Blast (2004 film)

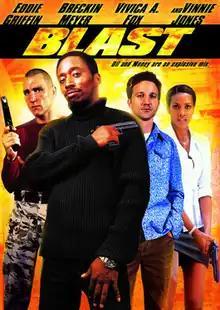
Theatrical release poster

Blast is a 2004 action film directed by Anthony Hickox and starring Eddie Griffin, Vinnie Jones, Breckin Meyer, and Vivica A. Fox. It was written by Steven E. de Souza. The film is a remake of the German television film "Operation Noah" (1998).